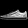
Label: Sneaker